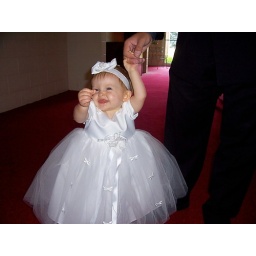
Look how cute I am in my flower girl dress!